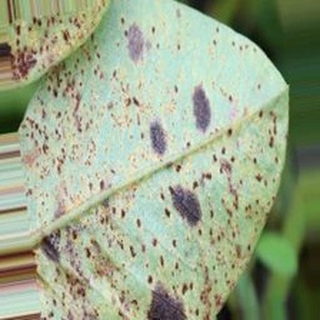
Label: groundnut_rust